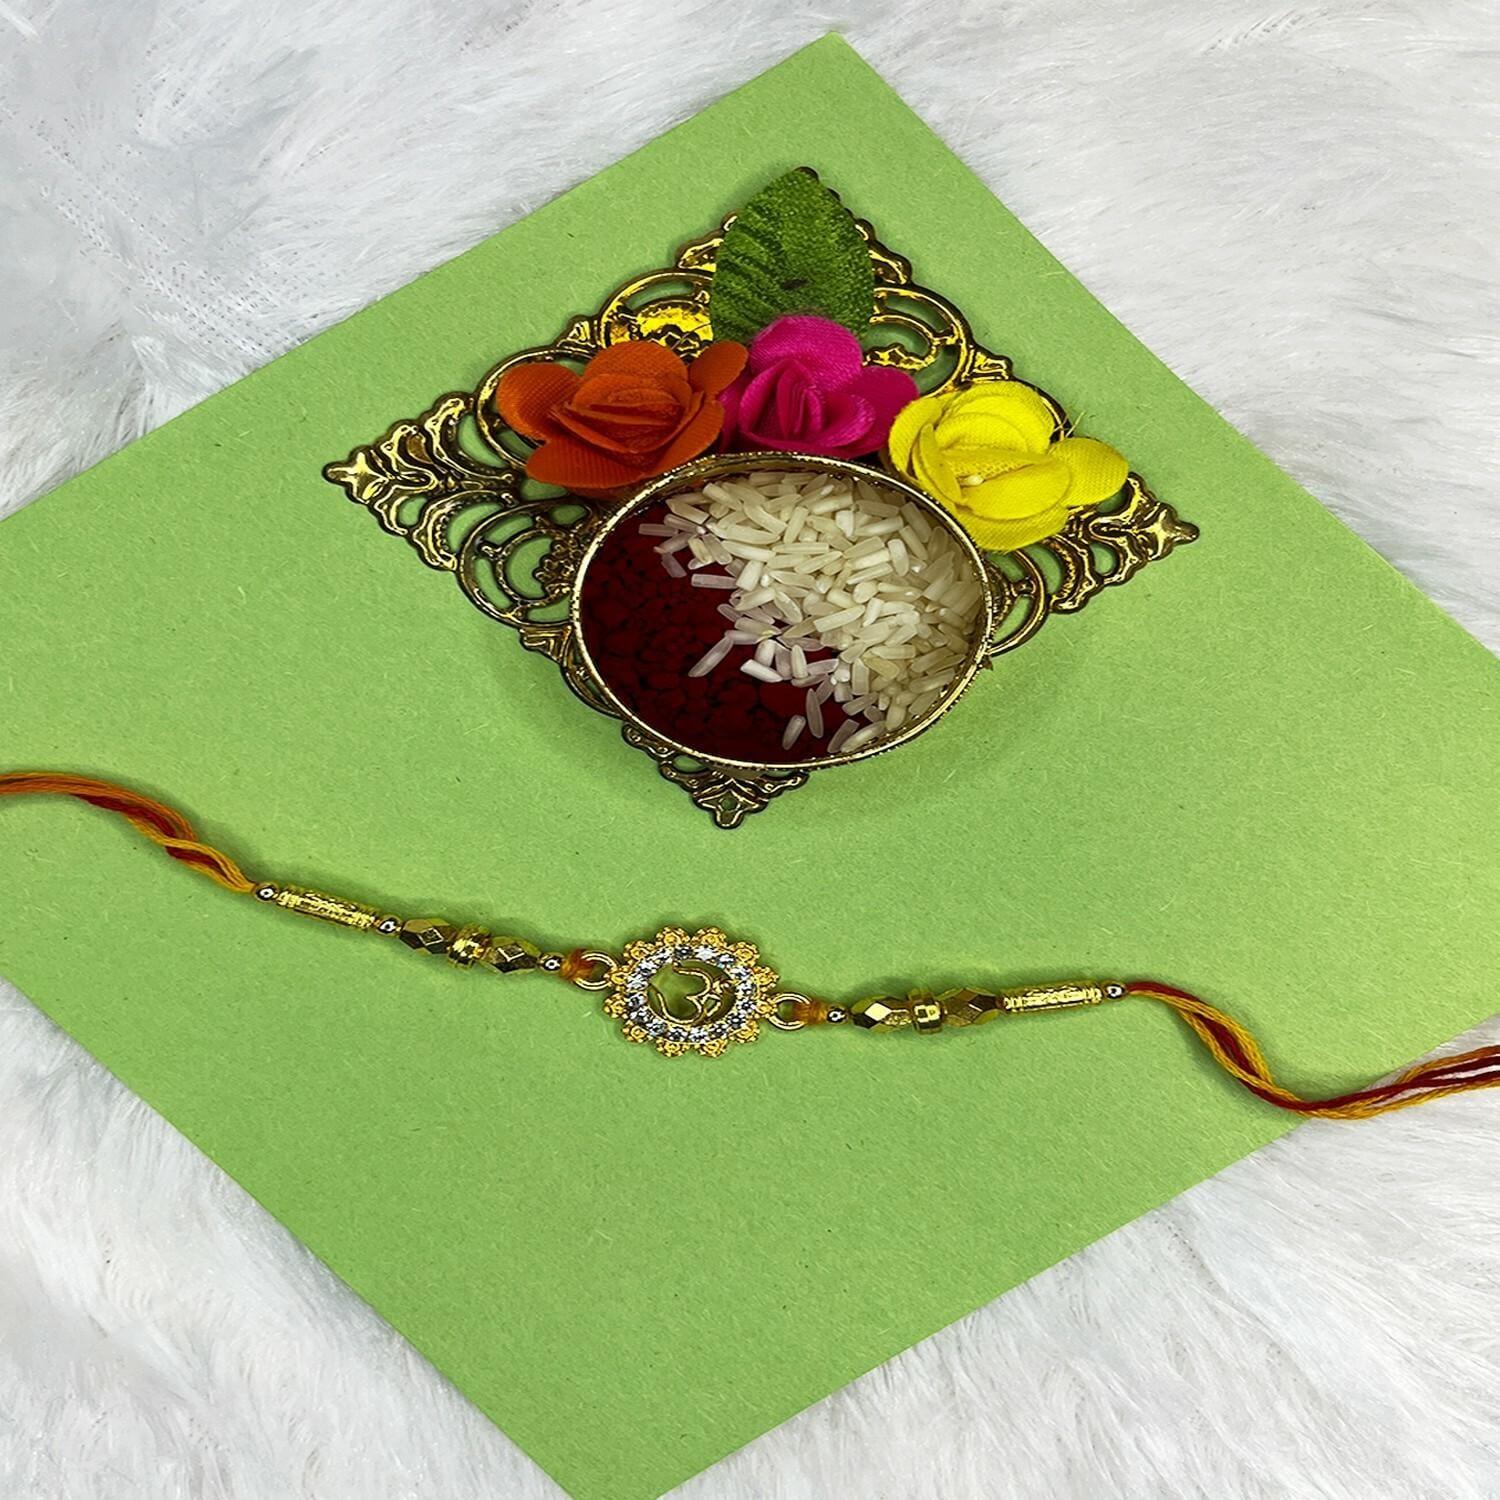
 Mahi Gold Plated Floral and OM Engraved Rakhi with White Shiny Crystals for Brother, Bhai, Bro (RA1100775G)
Type: Rakhis
Brand: Mahi
Price: Rs. 229
 Celebrate Raksha Bandhan with our exquisitely crafted Rakhi, designed to strengthen the bond between siblings. This traditional Rakhi features intricate beadwork and durable thread, ensuring it stands the test of time. Handmade with care, each Rakhi is a unique and meaningful gift for your brother. Each Rakhi carries heartfelt blessings and good wishes for your brother's well-being and success. Celebrates the bond of love and protection between siblings, a cherished tradition in Indian culture.
Features: The Rakhi is adorned with vibrant colors and attractive embellishments that add a touch of elegance to the celebration.,Content in Box : 1 Rakhi ; Cultural Significance: This beautiful Rakhi will acknowledge your love for Your Brother with the promise that your bond with him will grow stronger as time goes on.,Vibrant Colors: Adding bright and playful colors to the celebration will make it stand out and make it more enjoyable.,Celebrate the bond of love and protection with our exquisite Rakhis. Share the joy of Raksha Bandhan Festival with this beautiful Rakhi, a token of love, protection and blessings.,Adjustable Size and Easy to tie: Designed to fit wrists of all sizes. It is simple and easy to tie the Rakhi securely and effortlessly.
Included: 1 Rakhi